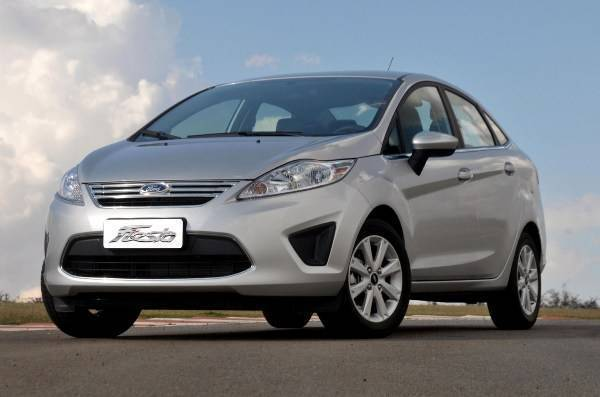
Car model: 2012 Ford Fiesta Sedan